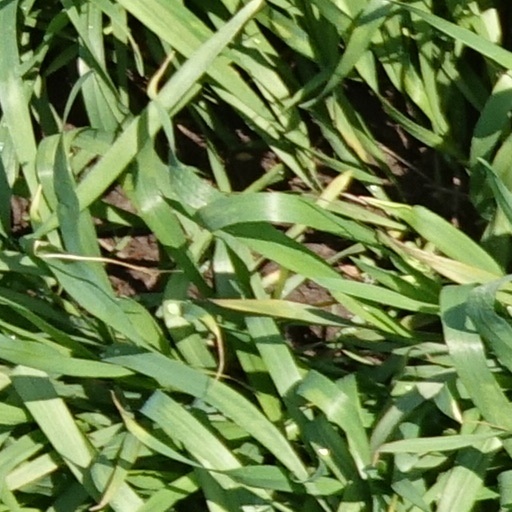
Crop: wheat